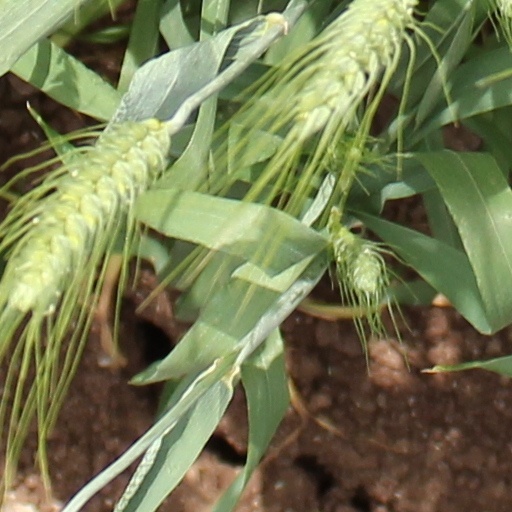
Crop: wheat